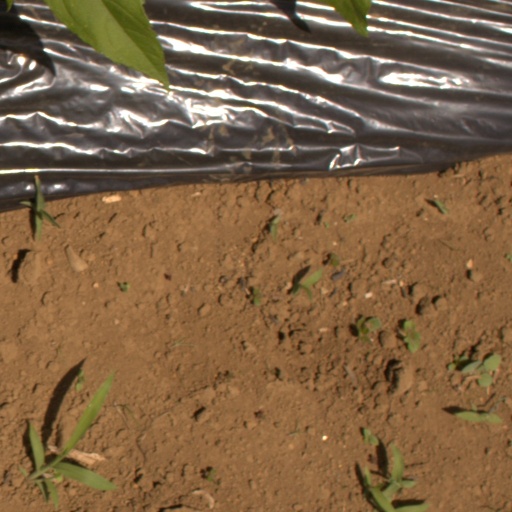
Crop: Jerusalem artichoke